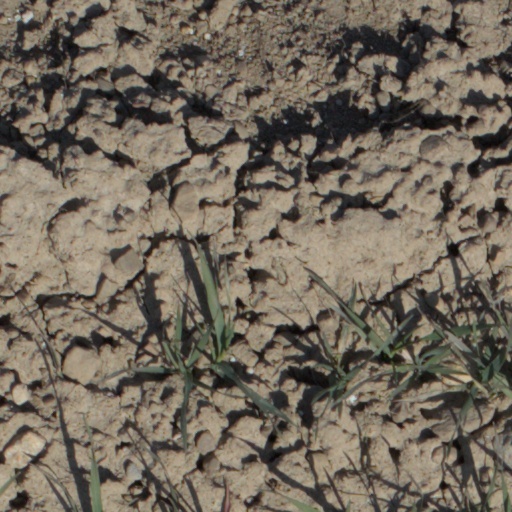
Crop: wheat